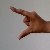
The image shows a hand gesture representing the letter 'Z' in Indian Sign Language.